Grand Palace

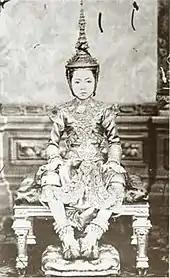
Princess Voralaksanavadi in full regalia on her tonsurate ceremony in 1880

The "Phra Thinang Aphorn Phimok Prasat" (พระที่นั่งอาภรณ์ภิโมกข์ปราสาท) is an open pavilion, built on a platform at the east wall of the Maha Prasat group by King Rama IV; it was used both as a robing place for the king to change his regalia when entering the Maha Prasat, and also as the royal palanquin mounting platform. The pavilion is considered the epitome of the finest qualities of Thai traditional architecture in proportion, style and detail. A smaller replica was exhibited at the Brussels World Fair in 1958.